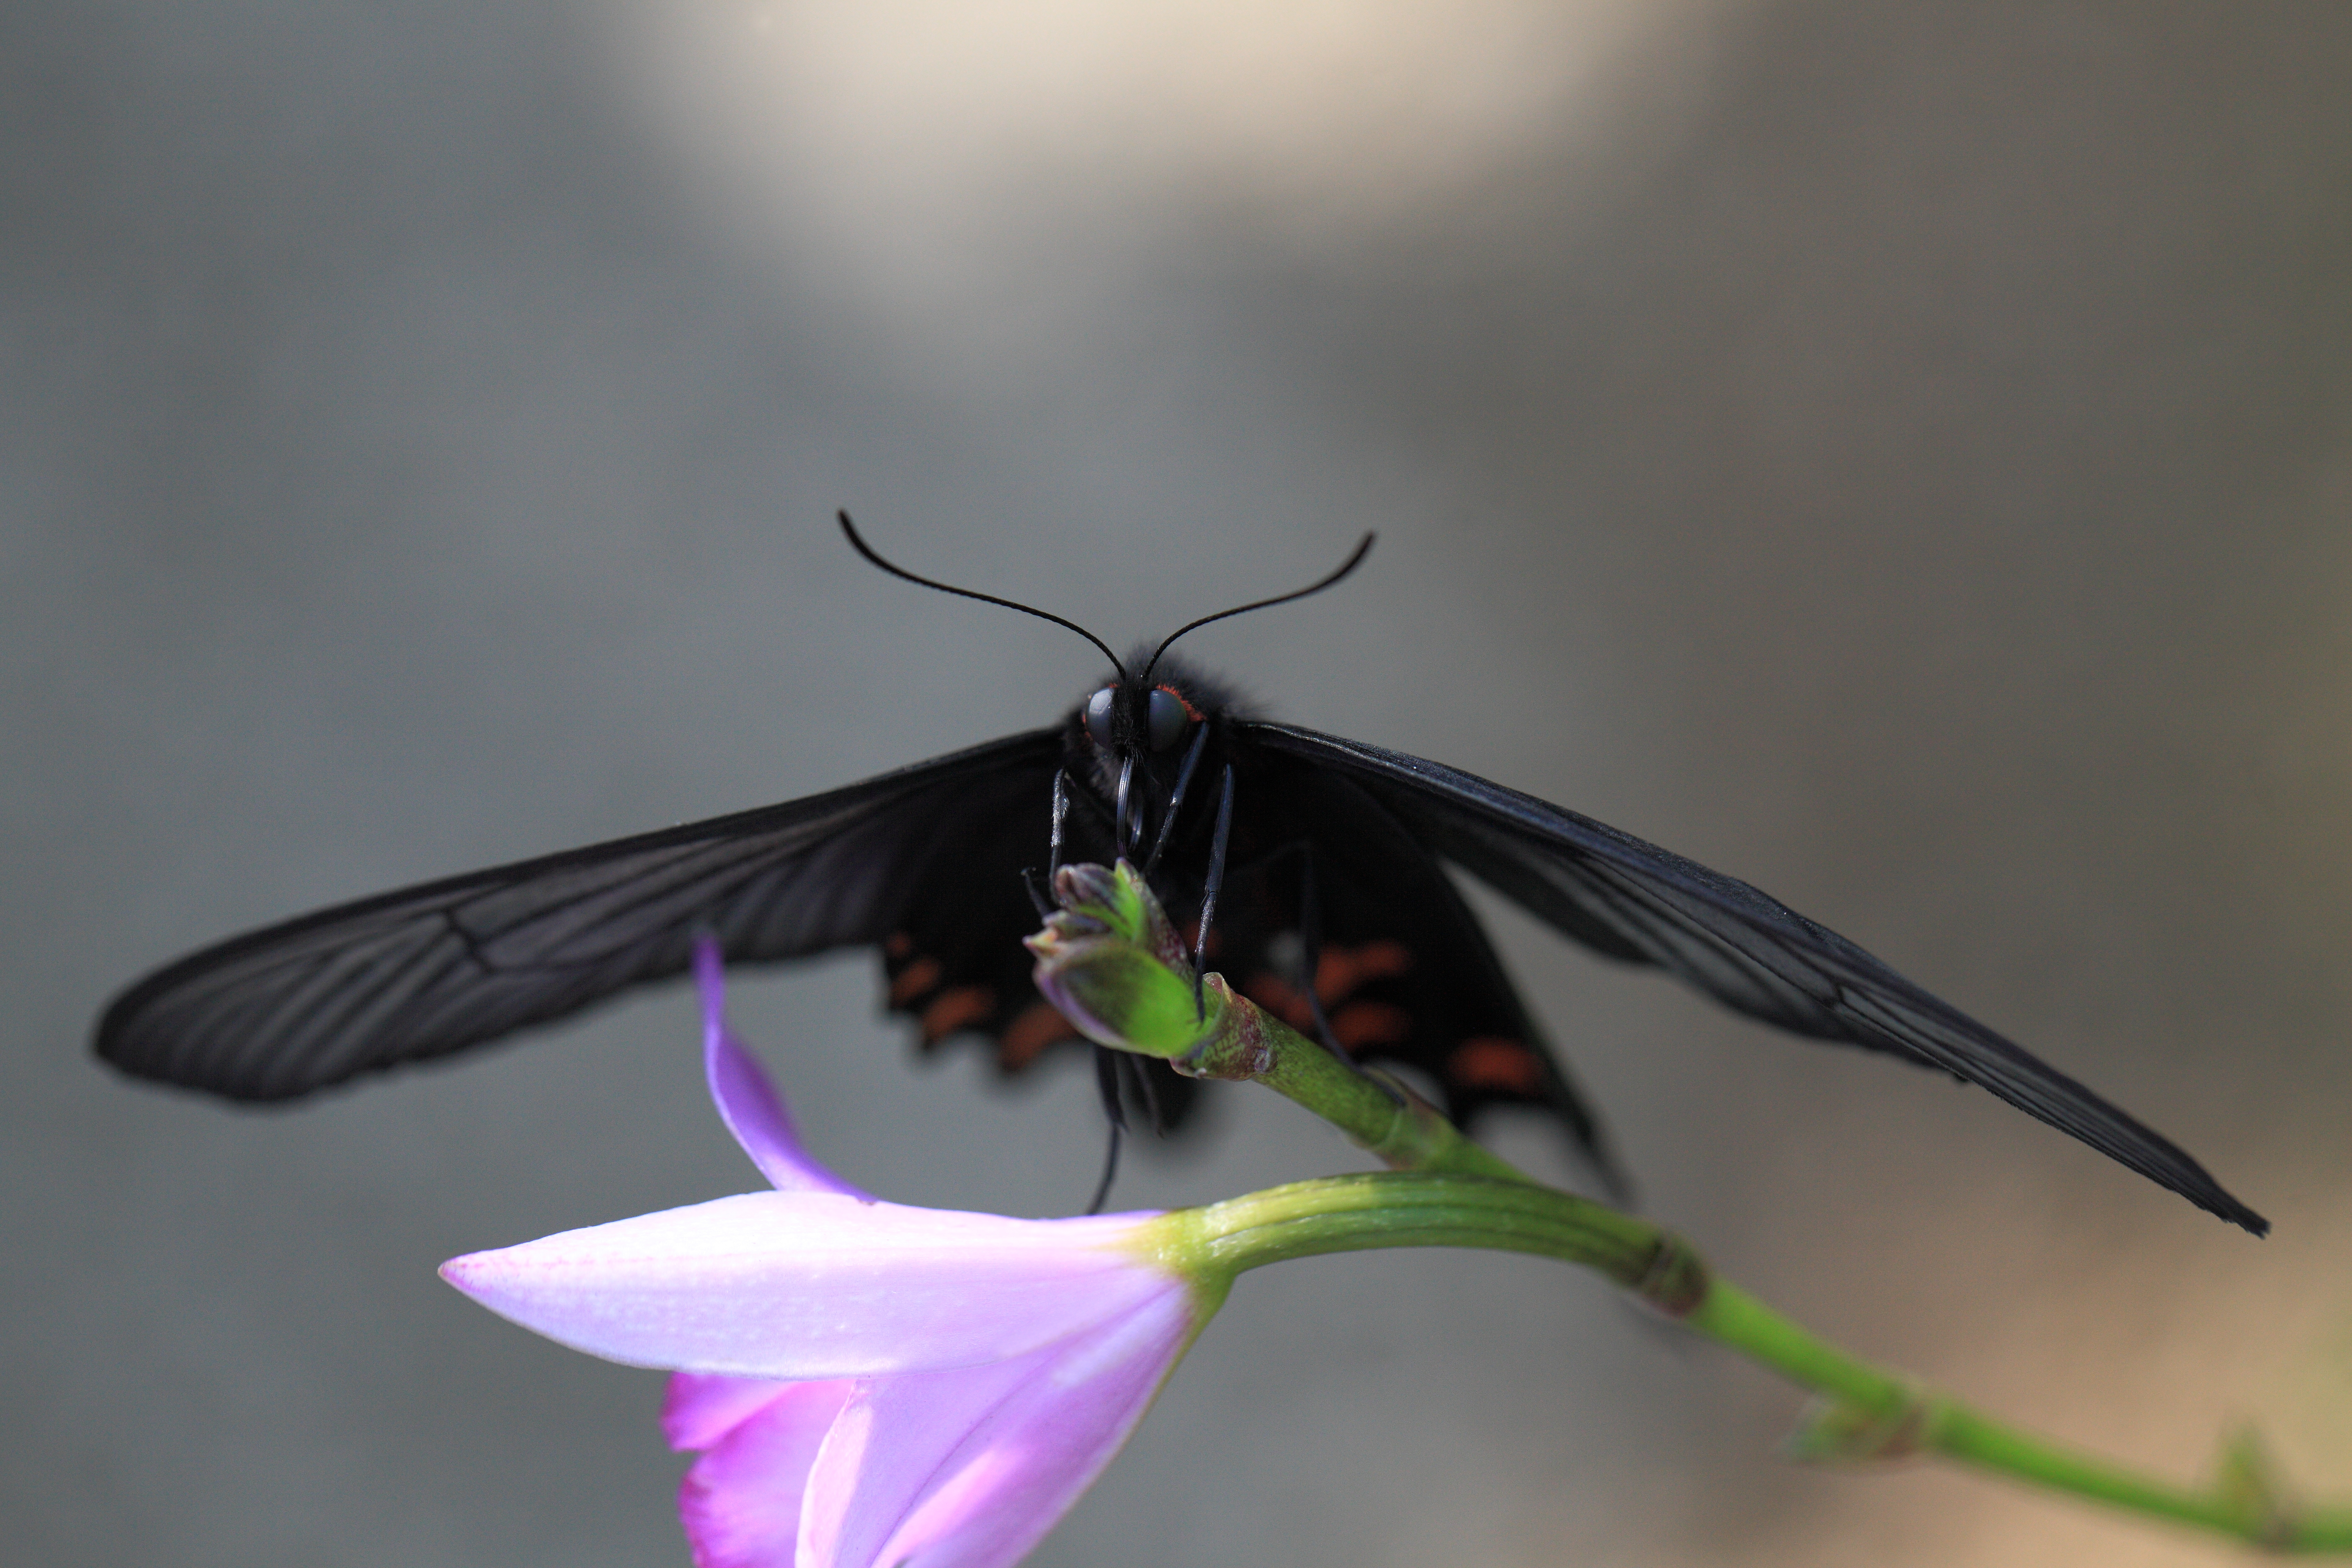
wing, flower, high, insect, macro, butterfly, fauna, invertebrate, close up, 5d, hires, markii, hi, res, resolution, gunmaken, kiryushi, papilio, macro photography, arthropod, spangle, protenor, taxonomy binomial papilioprotenor, pollinator, moths and butterflies